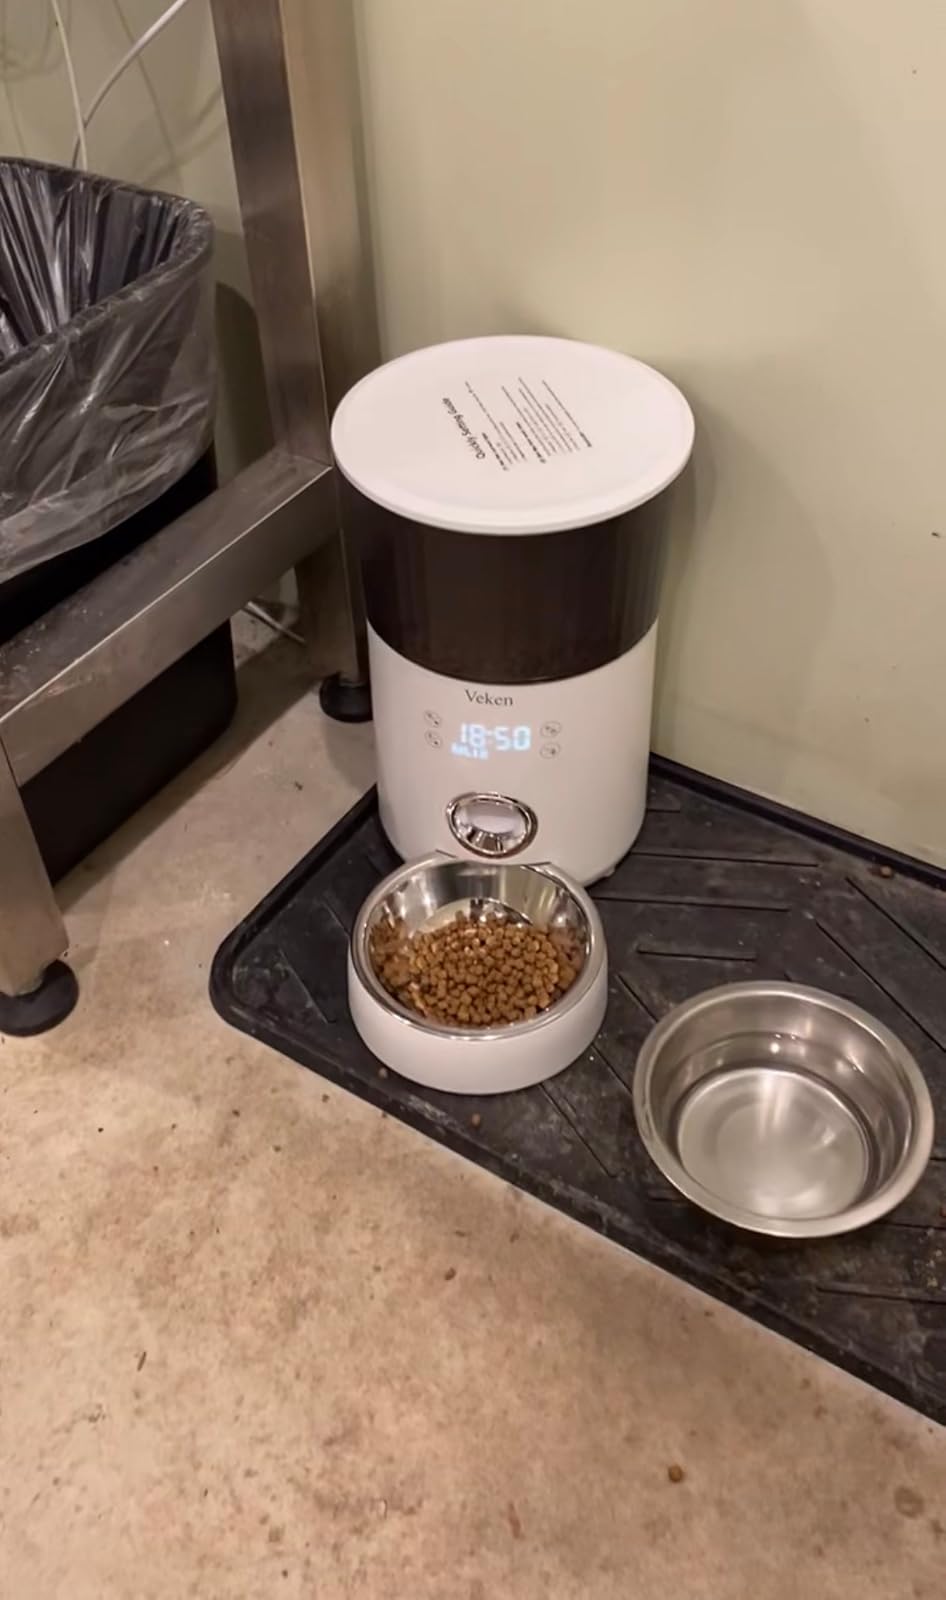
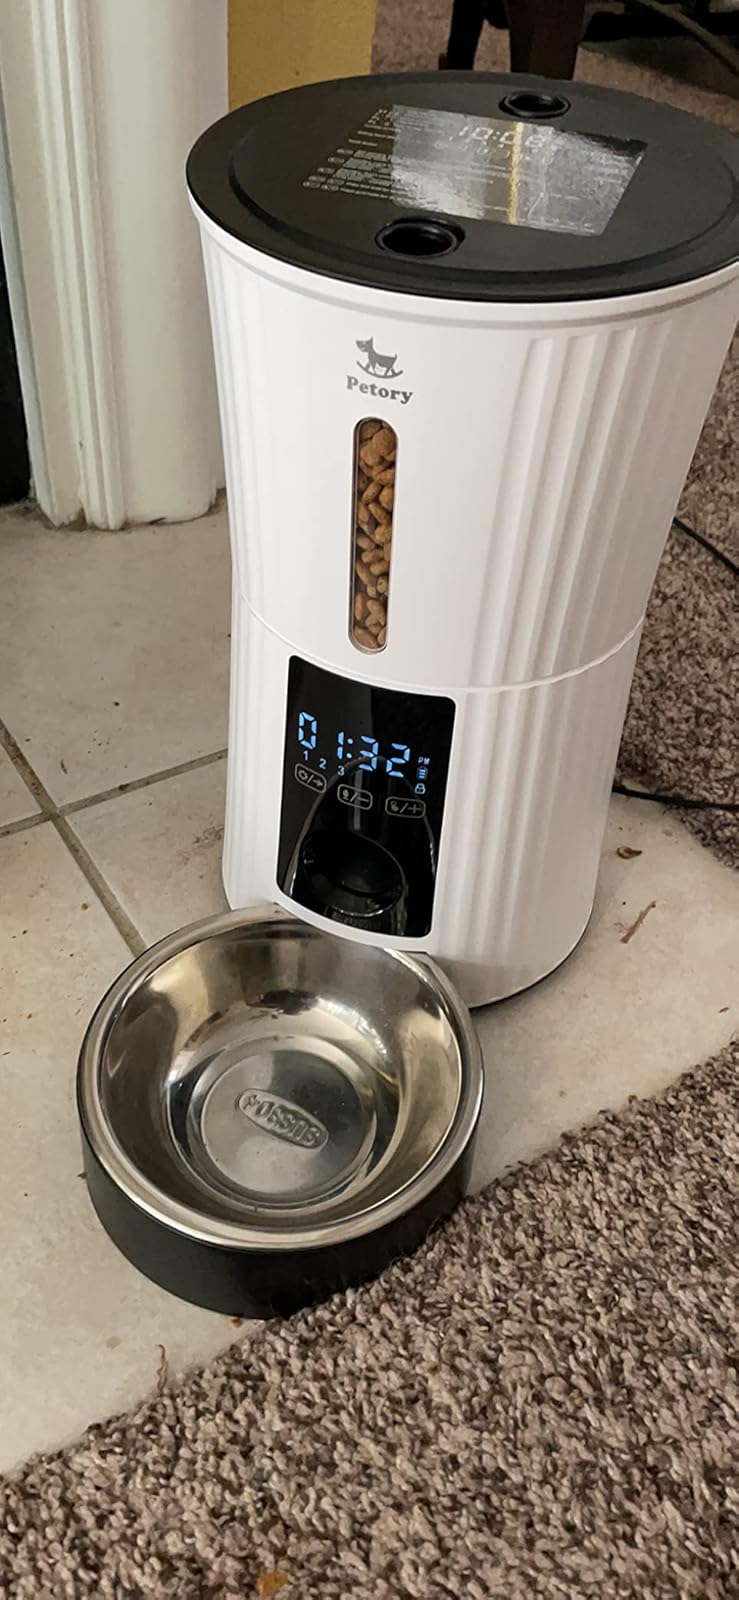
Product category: items_feeder
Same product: no